Fernando Meirelles

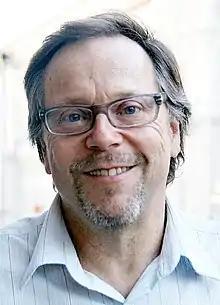
Meirelles at the Austrian premiere of "360" in 2012

Fernando Ferreira Meirelles (born 9 November 1955) is a Brazilian film director, producer, and screenwriter. He is best known for co-directing the film "City of God", released in 2002 in Brazil and in 2003 in the U.S. by Miramax Films, which received international critical acclaim. For his work in the film, he was nominated for an Academy Award for Best Director. He was also nominated for a Golden Globe Award for Best Director in 2005 for "The Constant Gardener", which garnered the Academy Award for Best Supporting Actress for Rachel Weisz. He also directed the 2008 adaptation of José Saramago's novel "Blindness", and the 2011 film "360". In 2019, Meirelles directed "The Two Popes" for Netflix.